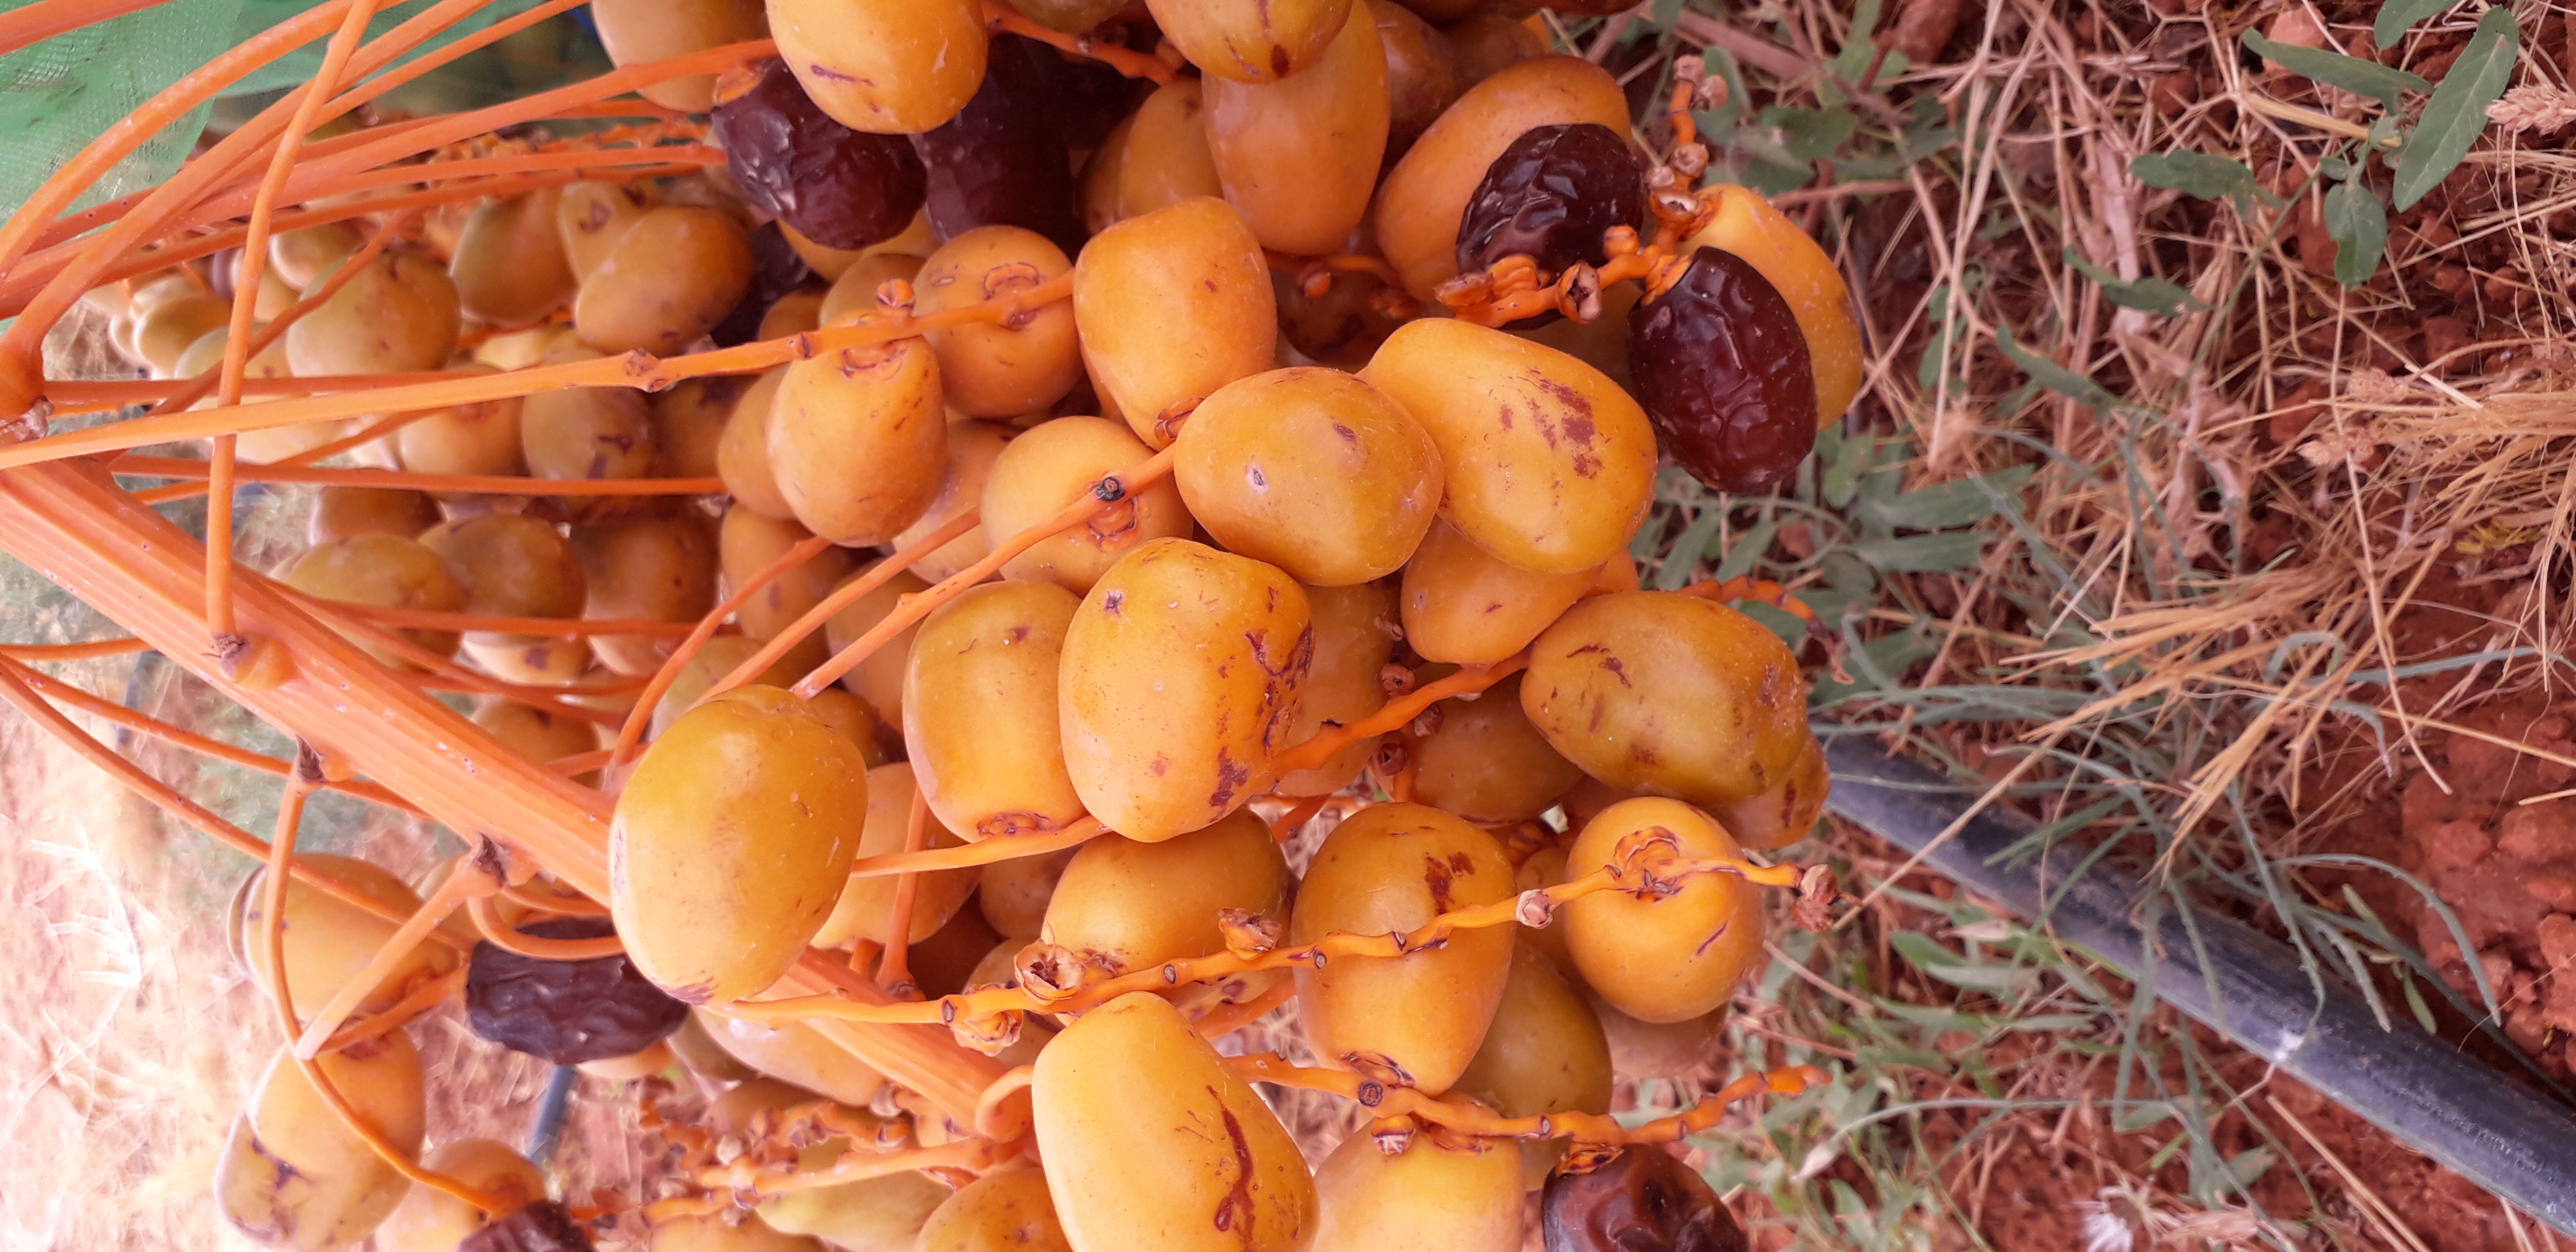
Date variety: Boufagous